David Hall (video artist)

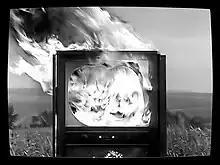
From "TV Interruptions" broadcast unannounced by Scottish Television, 1971

David Hall (born 1937 in Leicester, died October 2014) was an English artist, whose work contributed much to establishing video as an art form.